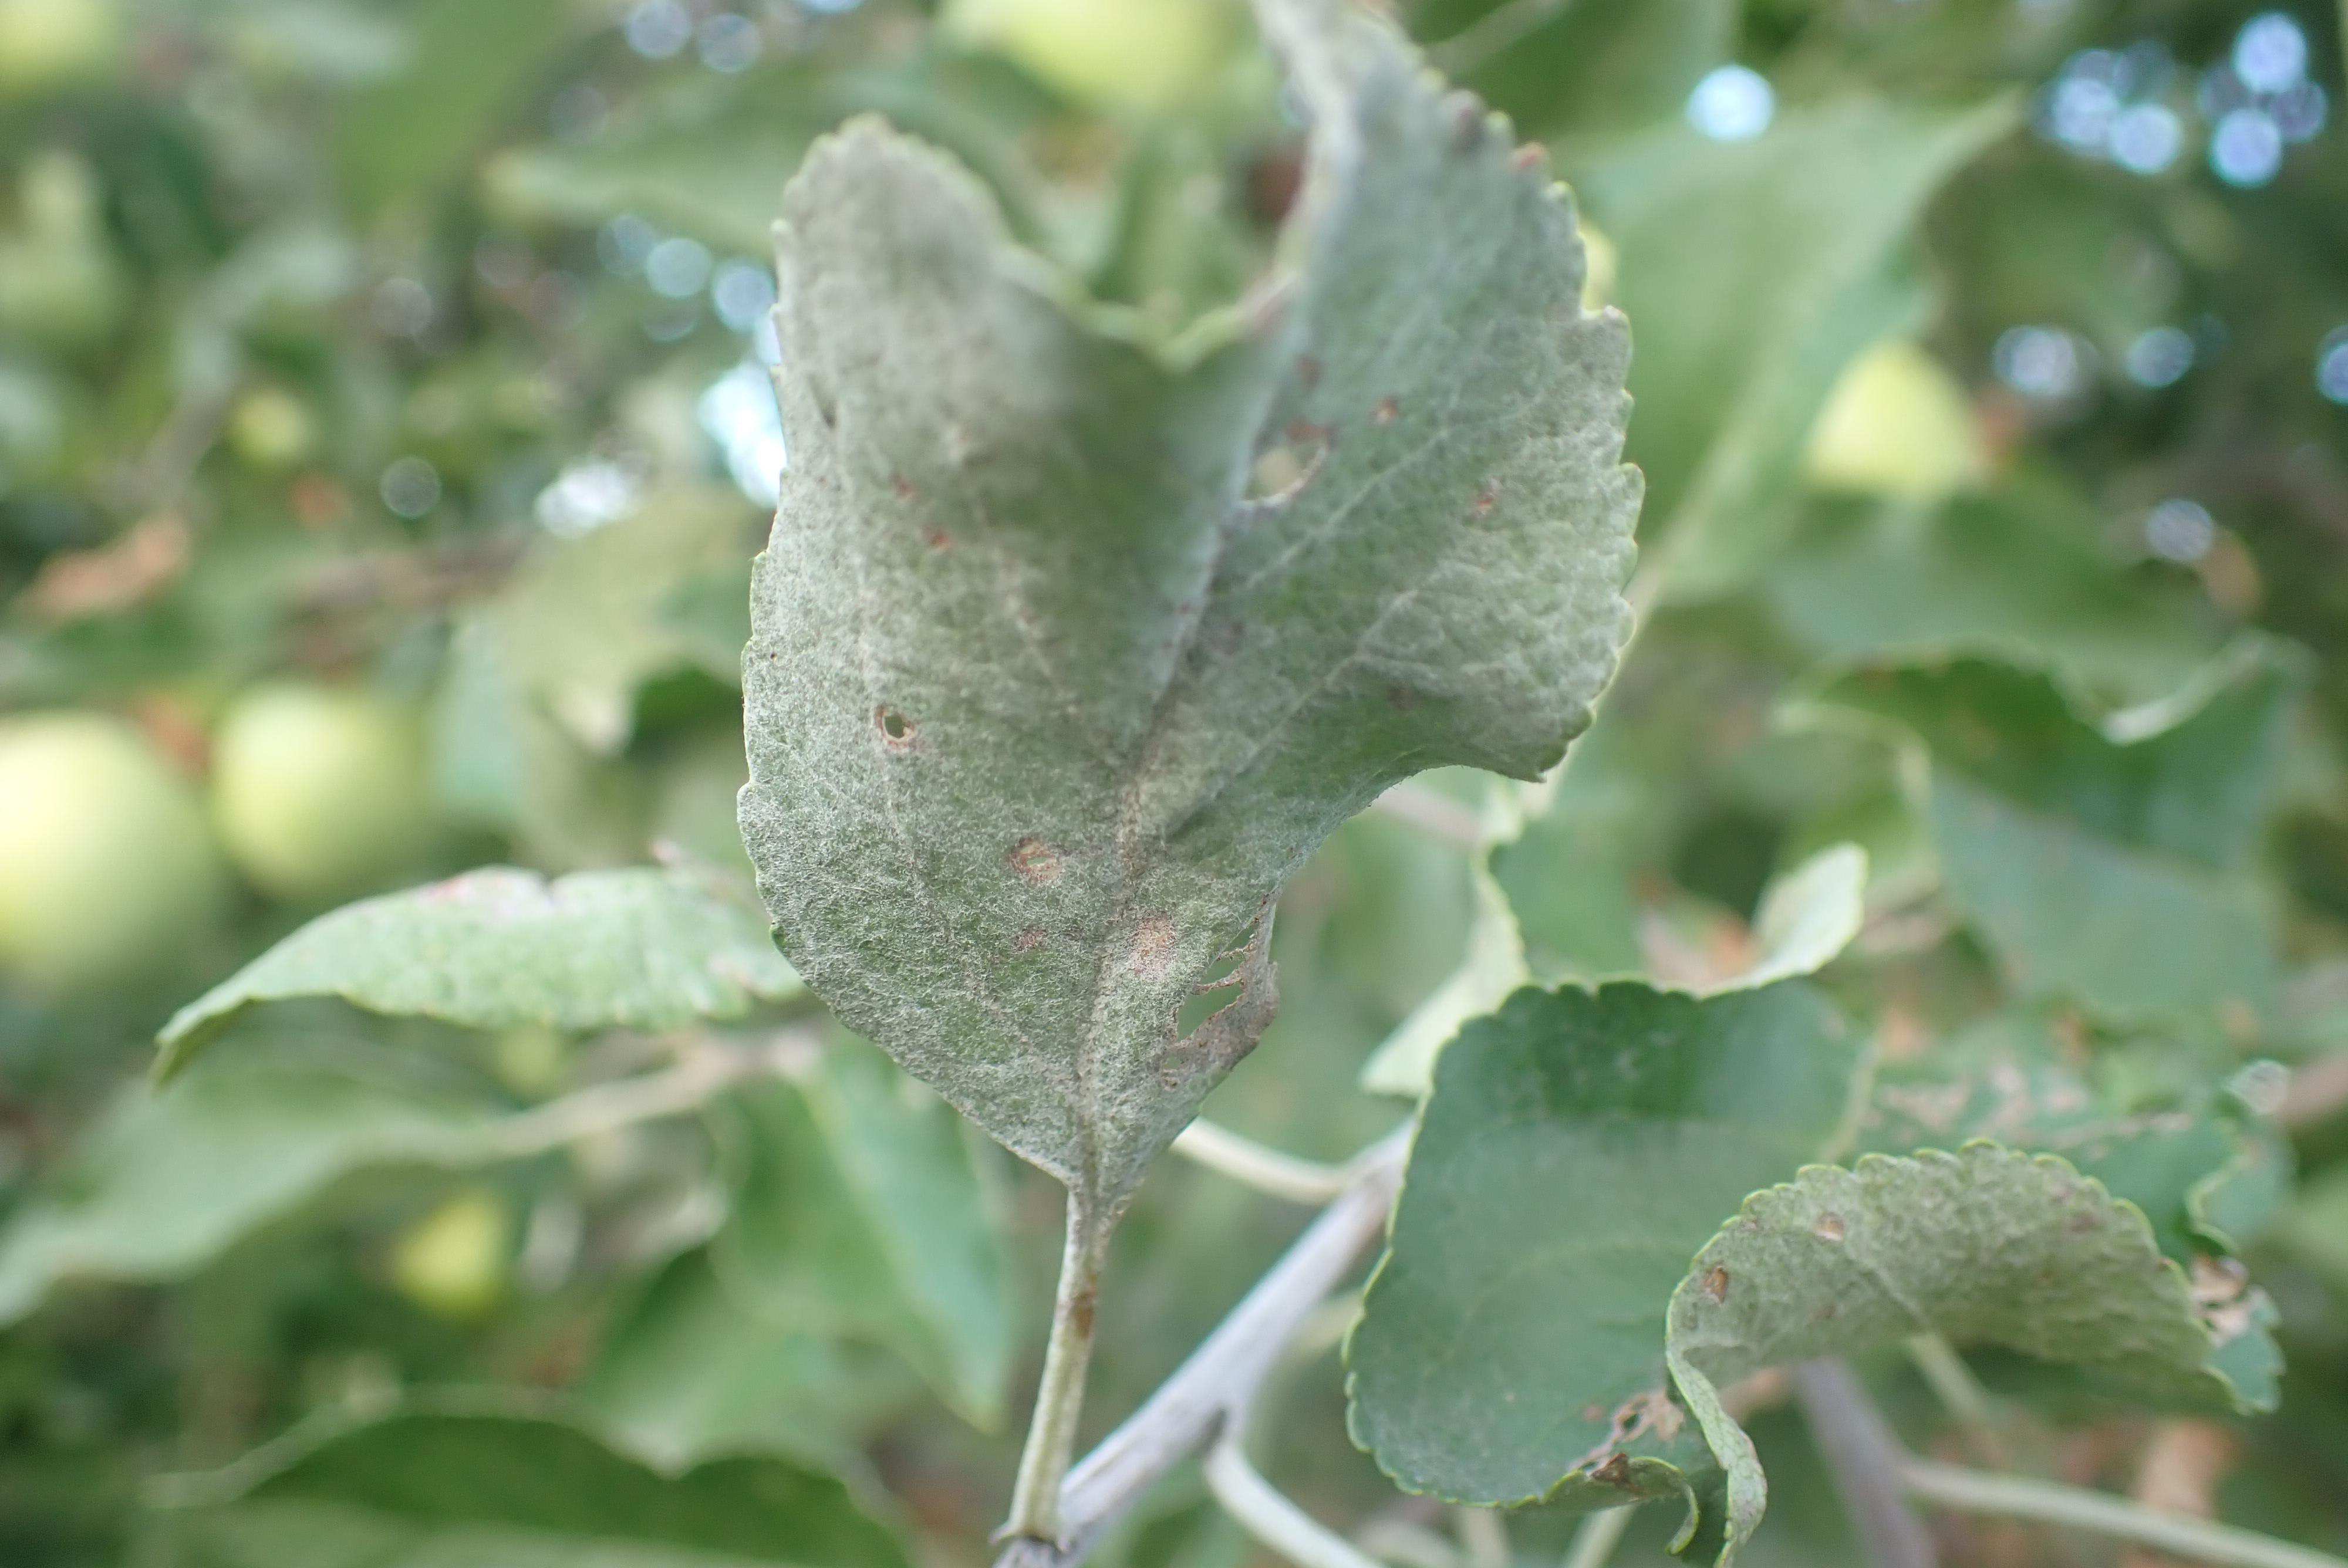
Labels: powdery_mildew